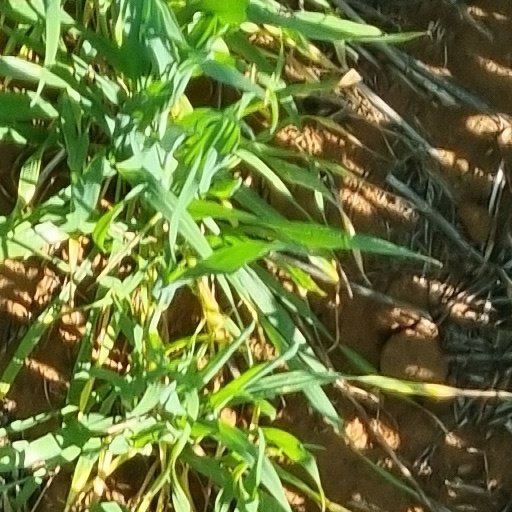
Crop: wheat